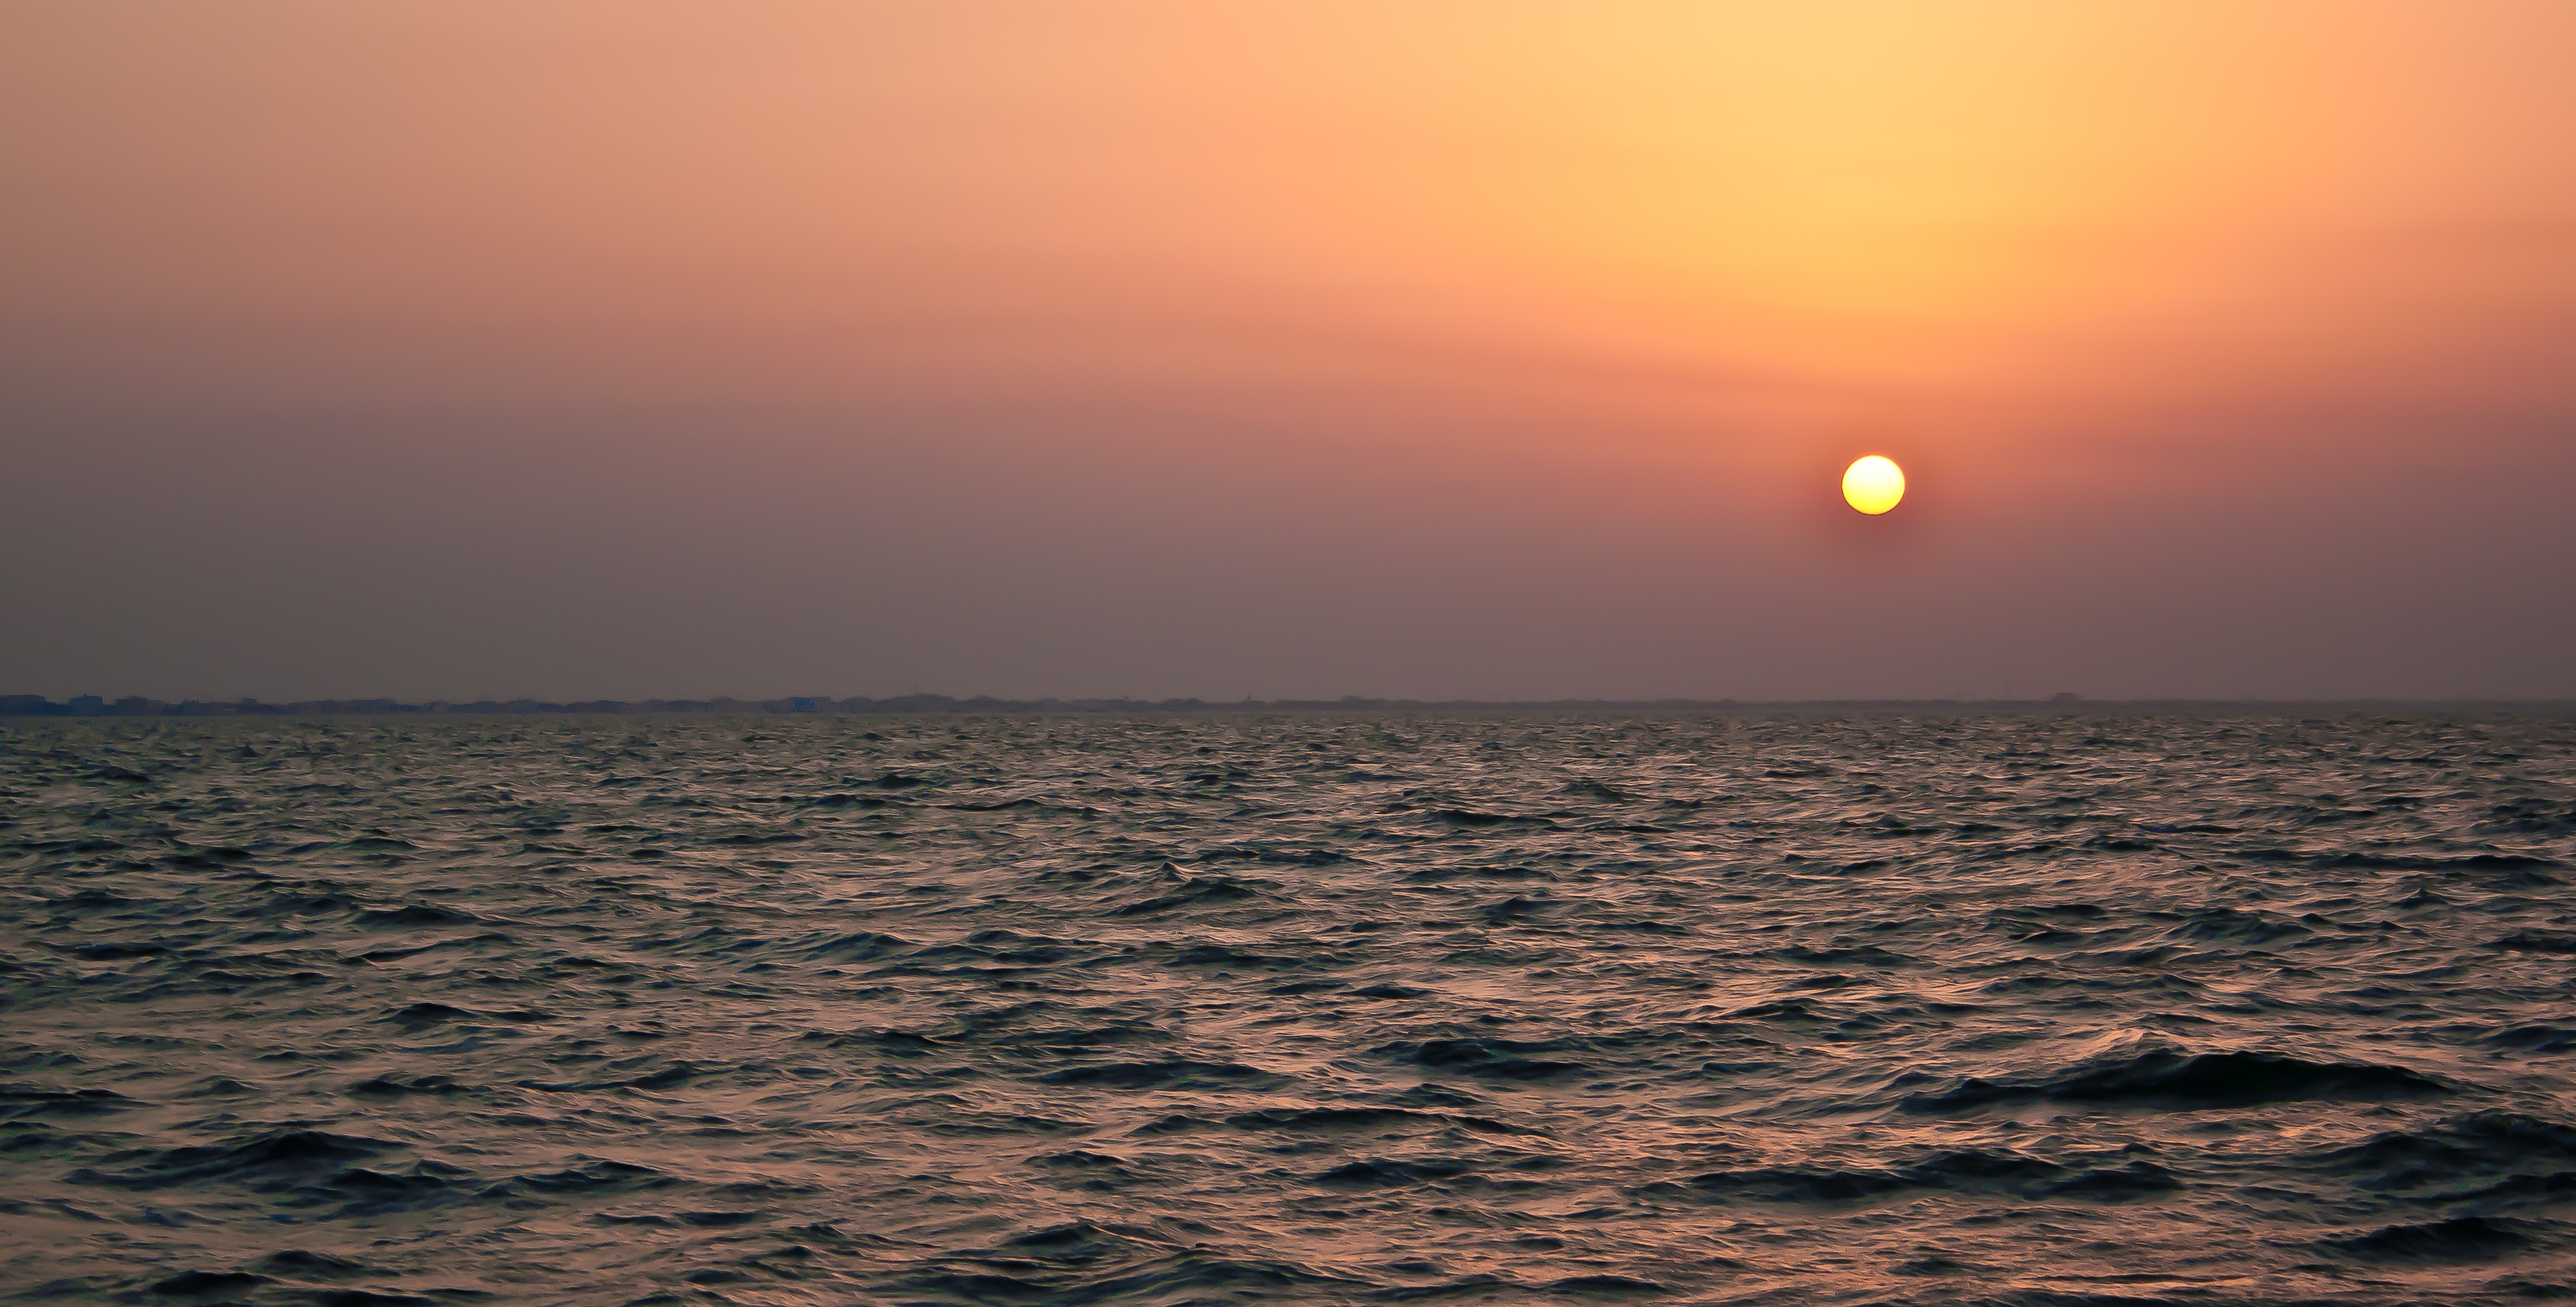
beach, sea, coast, ocean, horizon, sun, sunrise, sunset, sunlight, morning, shore, wave, dawn, dusk, evening, afterglow, astronomical object, wind wave